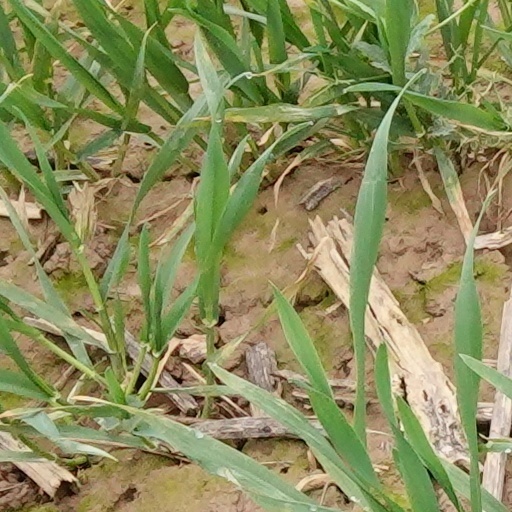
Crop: wheat